Raja Vikrama

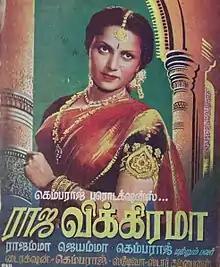
Raja Vikrama poster

Raja Vikrama is a 1950 Indian historical drama film, directed and produced by Kemparaj Urs. The film stars Kemparaj Urs as Vikraman, B. Jayamma, N. S. Subbaiah and M. V. Rajamma. It was simultaneously shot in Tamil and Kannada languages. The Kannada version was titled "Shaneeshwara Mahatme". The Tamil version was released on 29 November 1950.